Poth and Schmidt Development Houses

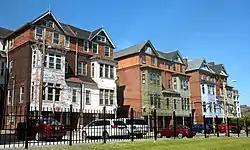
Poth and Schmidt Development Houses (rear), May 2010

The Poth and Schmidt Development Houses is a set of six, historic, American double houses located in the Powelton Village neighborhood of Philadelphia, Pennsylvania.